Neasden

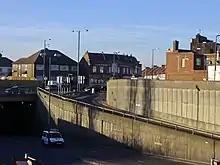
Neasden underpass

The Welsh Harp reservoir was completed in 1835 but breached in 1841 with fatalities. It had a dramatic effect on the landscape as the damming of the River Brent put many fields and meadows under water.